Jesse Rath

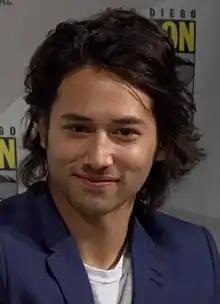
Rath in 2013

Jesse Rath (born February 11, 1989) is a Canadian actor. He starred in the television series "18 to Life" as Carter Boyd and as Ram on "Aaron Stone". He also appeared on the Syfy series "Defiance" playing the role of Alak Tarr, on "Being Human" as Robbie Malik and on "Supergirl" as Brainiac 5.